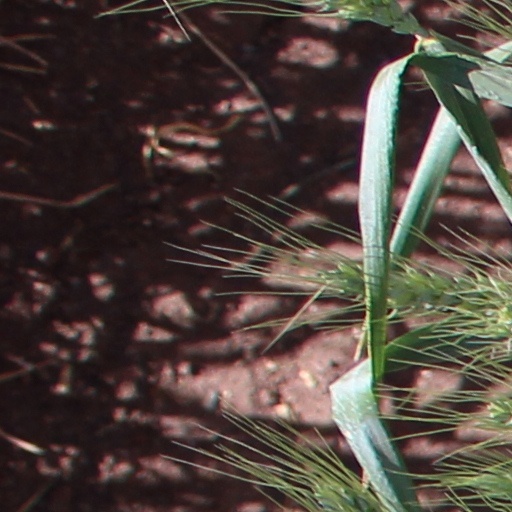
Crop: wheat